Andrew Dakich

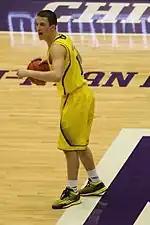
Dakich in March 2015

Andrew Dakich is an American former basketball player and current college basketball coach on the staff at Illinois State as an assistant. He has previously served on the staff at Elon and Ohio State. He played college basketball at Michigan for parts of three season plus a redshirt season before a graduate transfer season at Ohio State. He was part of two Big Ten Conference champions at Michigan. He played varsity basketball for Zionsville Community High School. Dakich scored the gamewinning points in Zionsville's first Indiana High School Athletic Association (IHSAA) basketball sectional game win. He is the son and grandson of NCAA Division I basketball players.